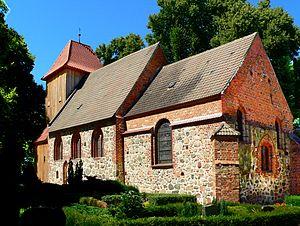
Biendorf est une commune d'Allemagne dans l’arrondissement de Rostock de l’État du Mecklembourg-Poméranie-Occidentale. Sa population était de 1 270 habitants au 31 décembre 2008. Elle est aujourd'hui de 1383 habitants.